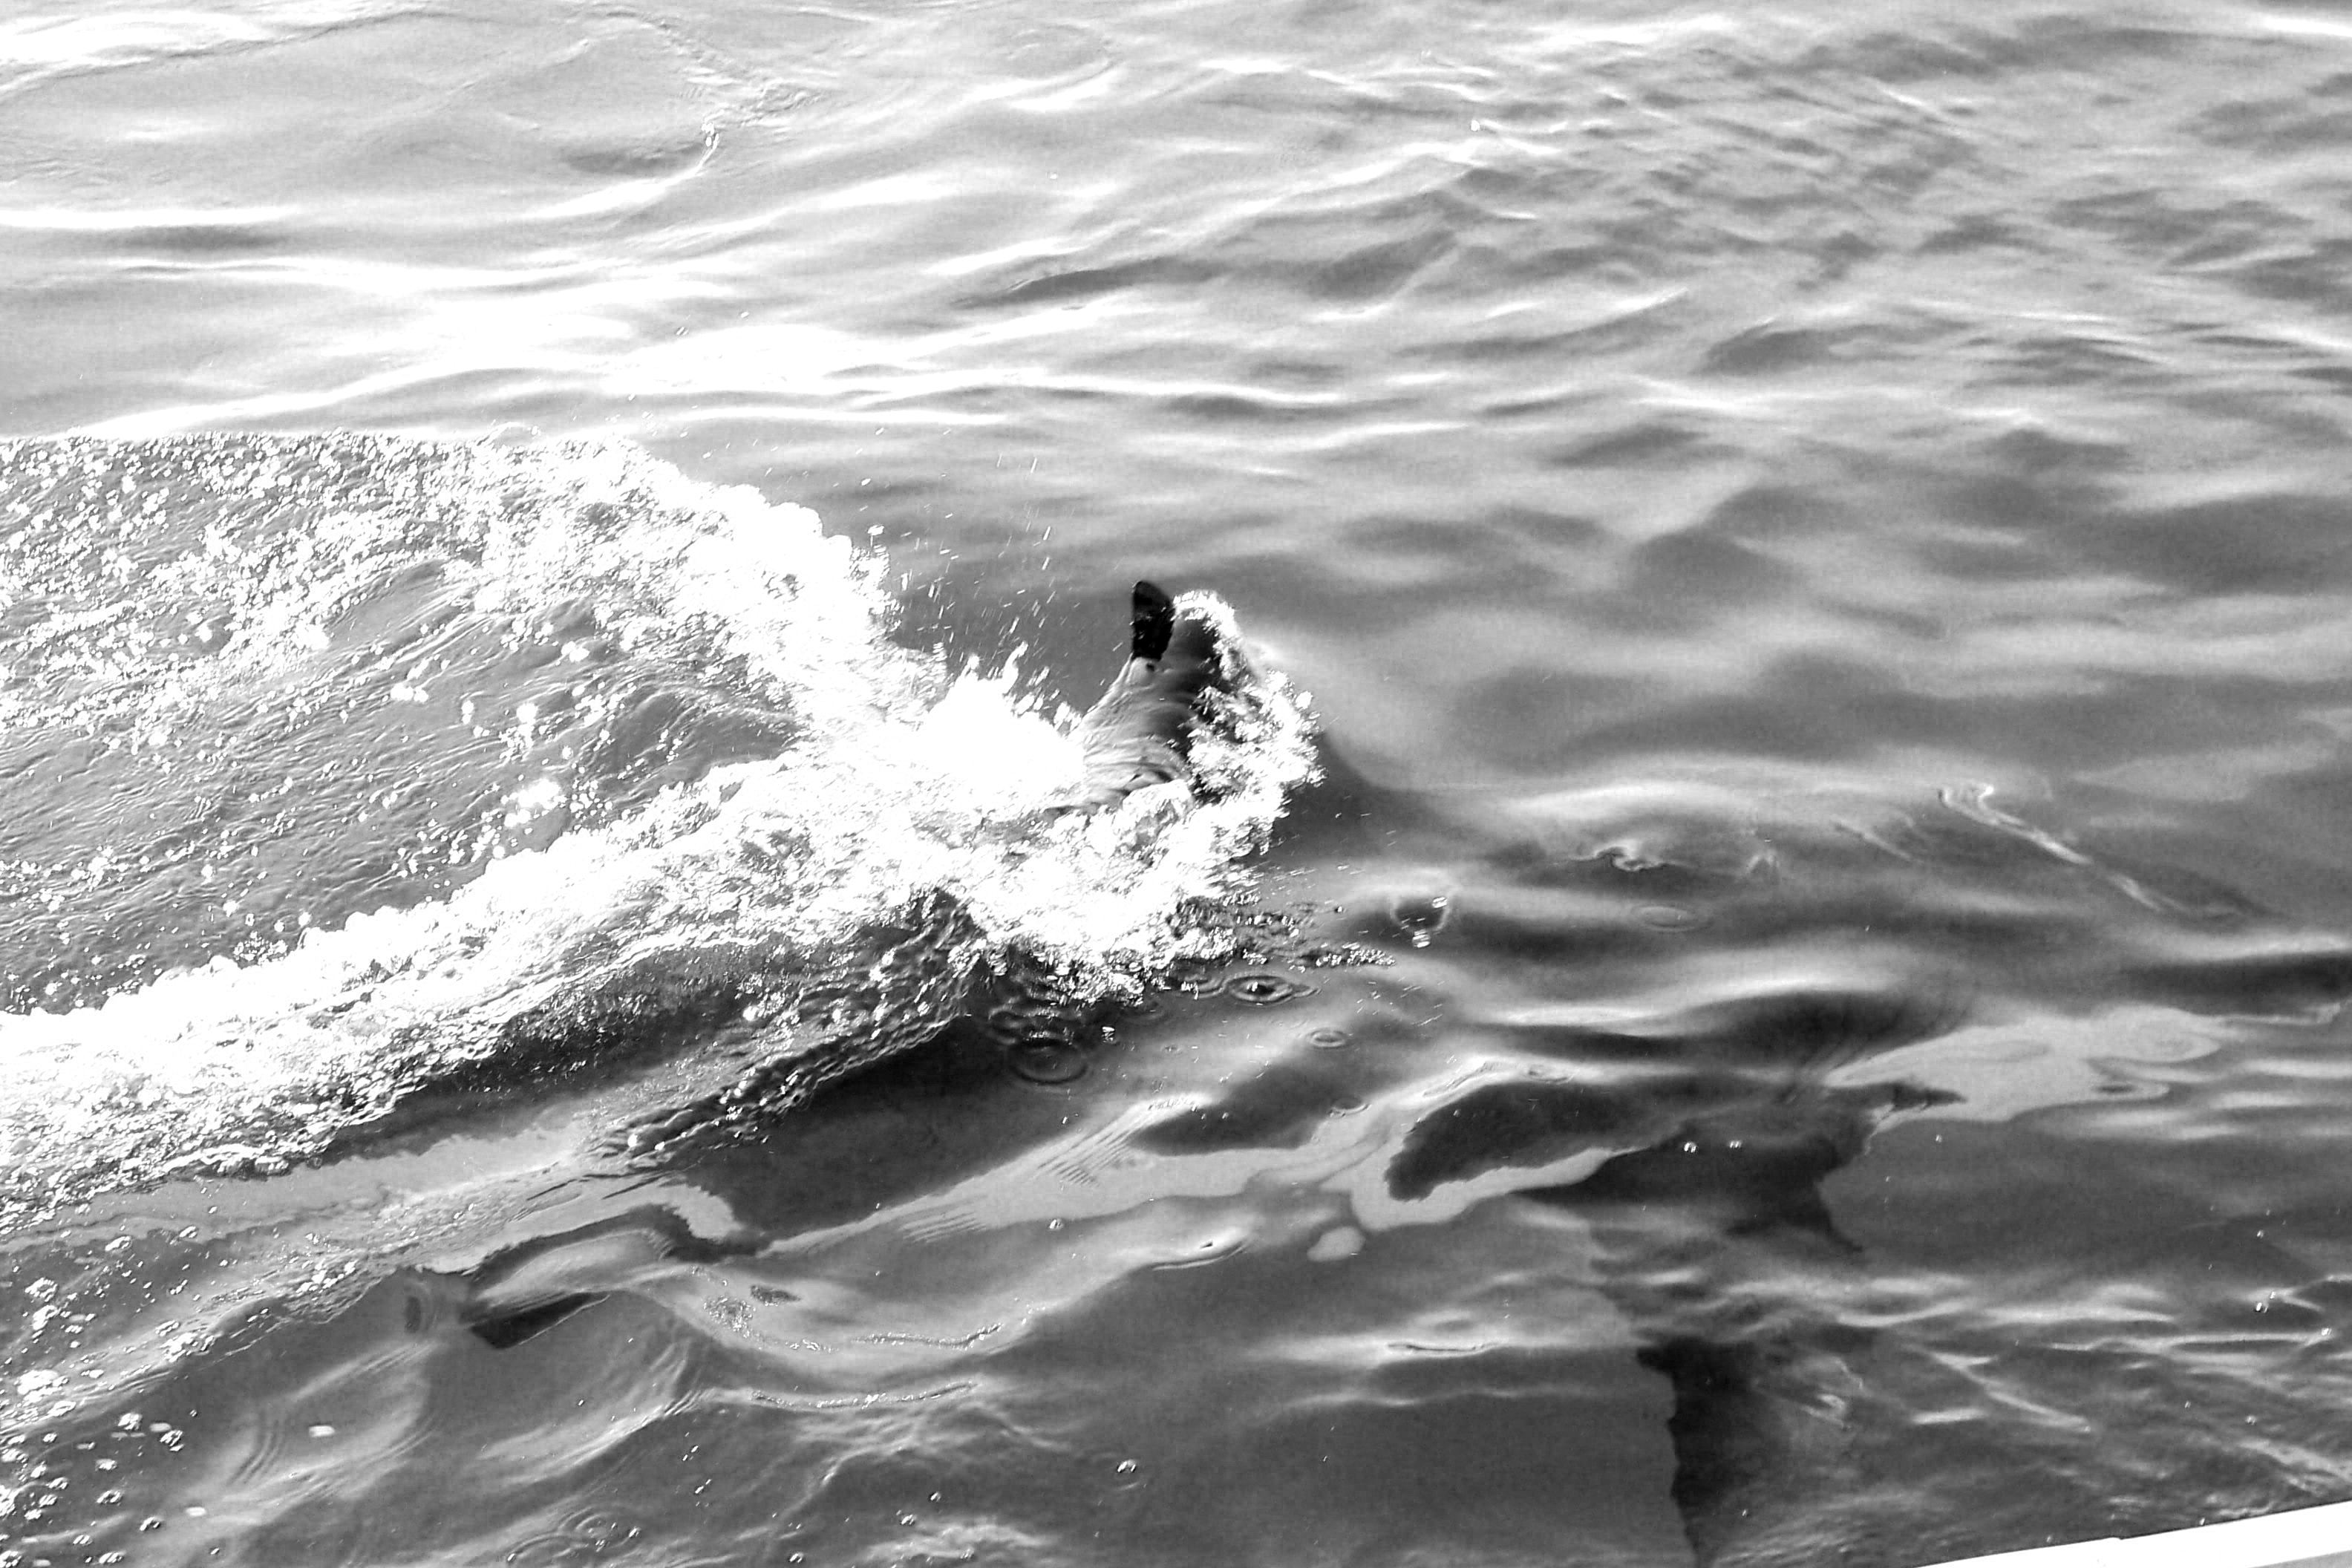
sea, coast, water, ocean, black and white, white, shore, wave, monochrome, bw, blackandwhite, blackwhite, mer, mare, sw, schwarzweiss, meer, schwarzweis, southafrica, schwarzweissfotografie, schwarzweisfotografie, sdafrika, sharkshark, divinghaiweisser, haigreat, sharkgreat, monochrome photography, wind wave